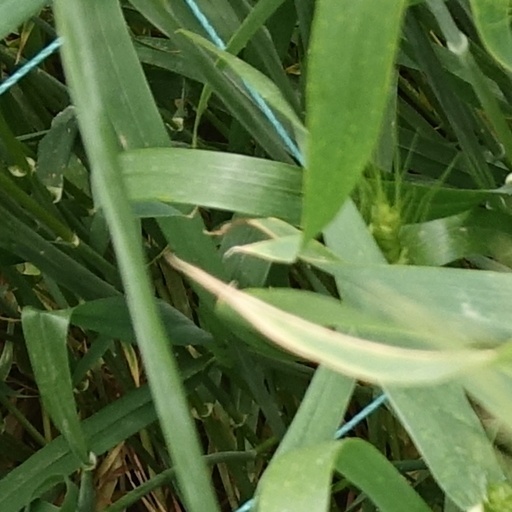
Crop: wheat